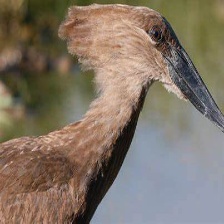
Species: HAMERKOP
Scientific name: SCOPUS UMBRETTA